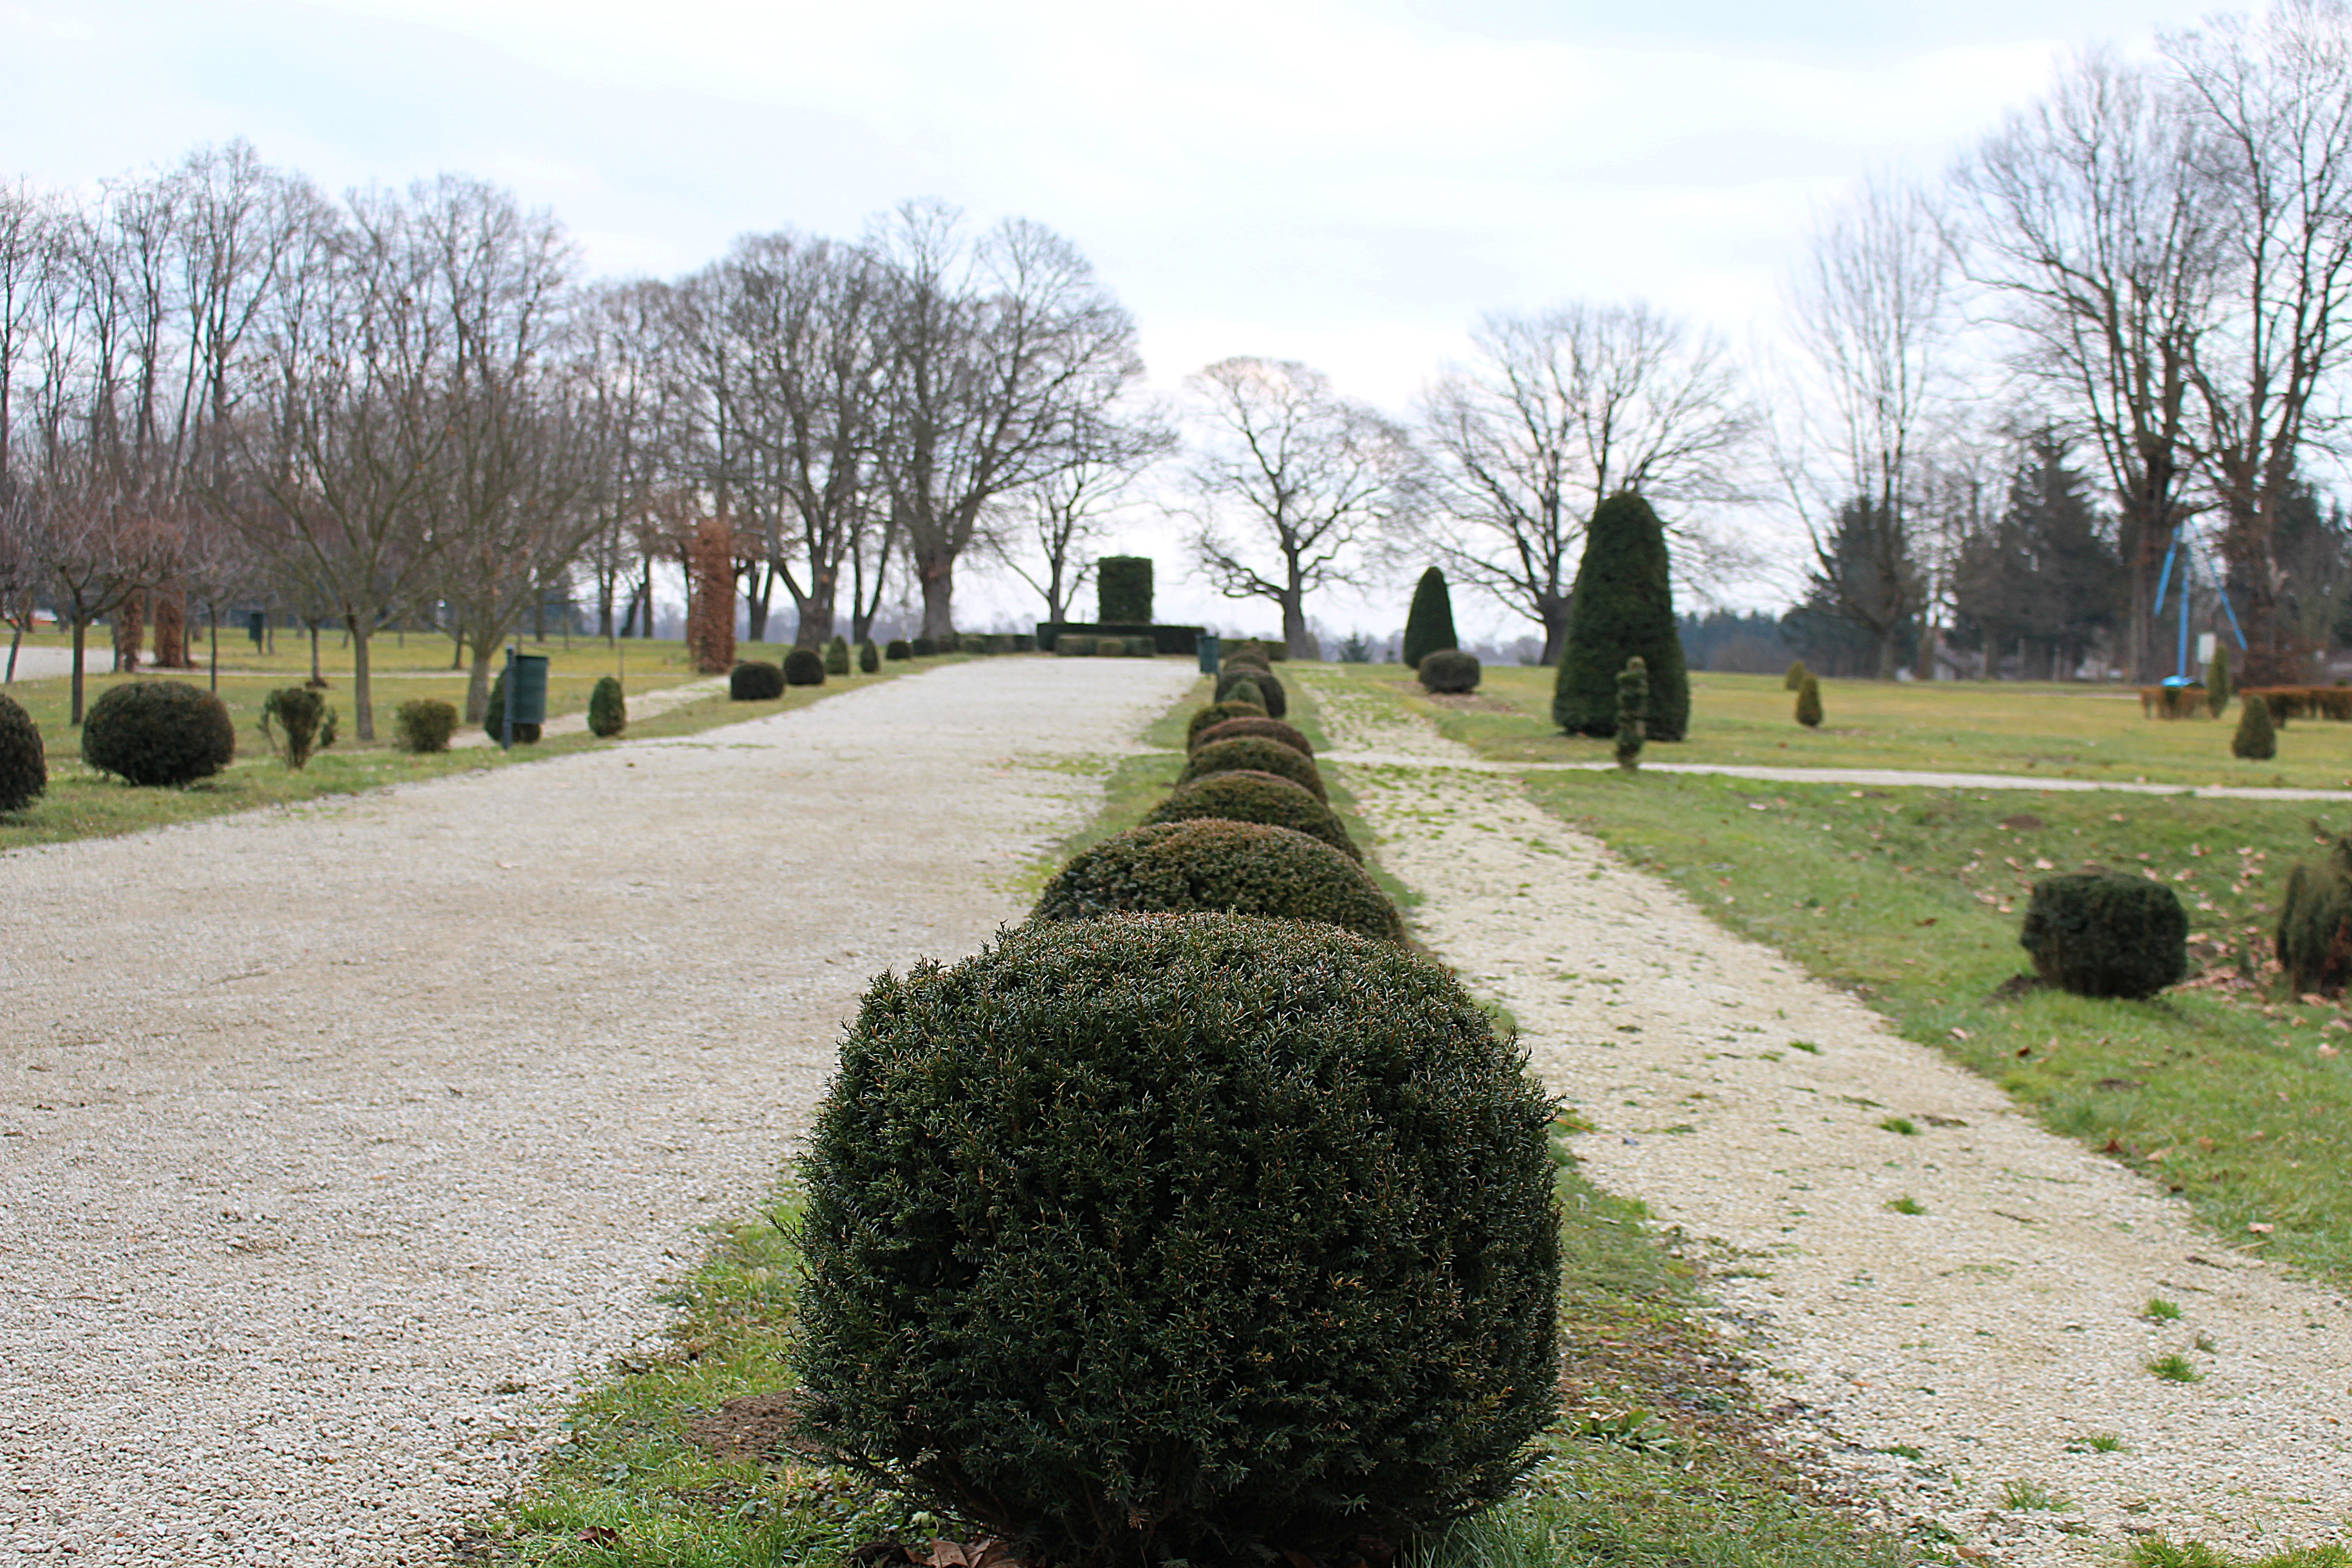
tree, grass, plant, lawn, park, cemetery, garden, memorial, shrub, shrubs, estate, yard, away, castle park, woody plant